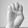
ASL letter: E